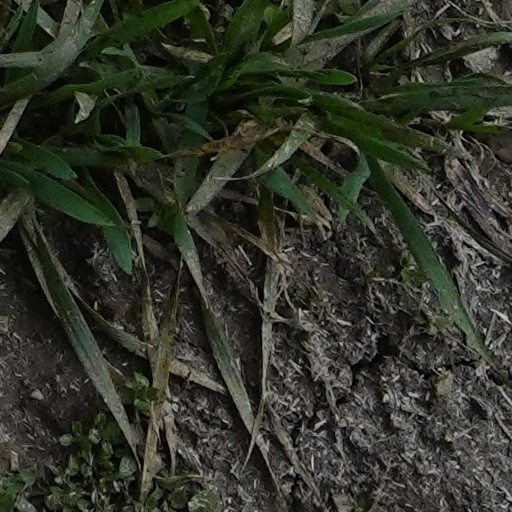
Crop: wheat